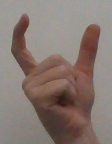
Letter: nun